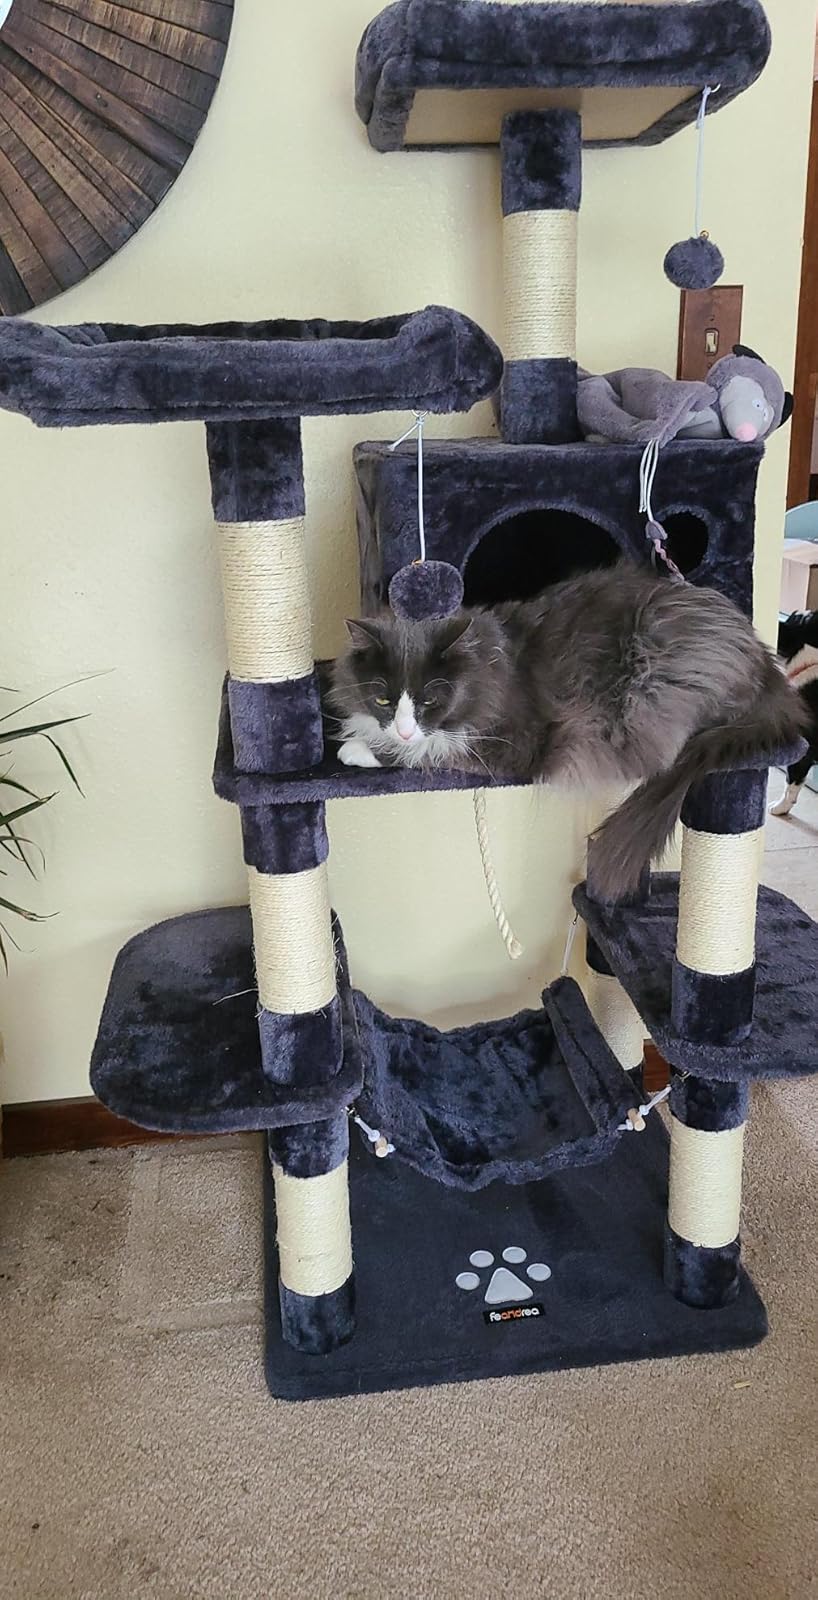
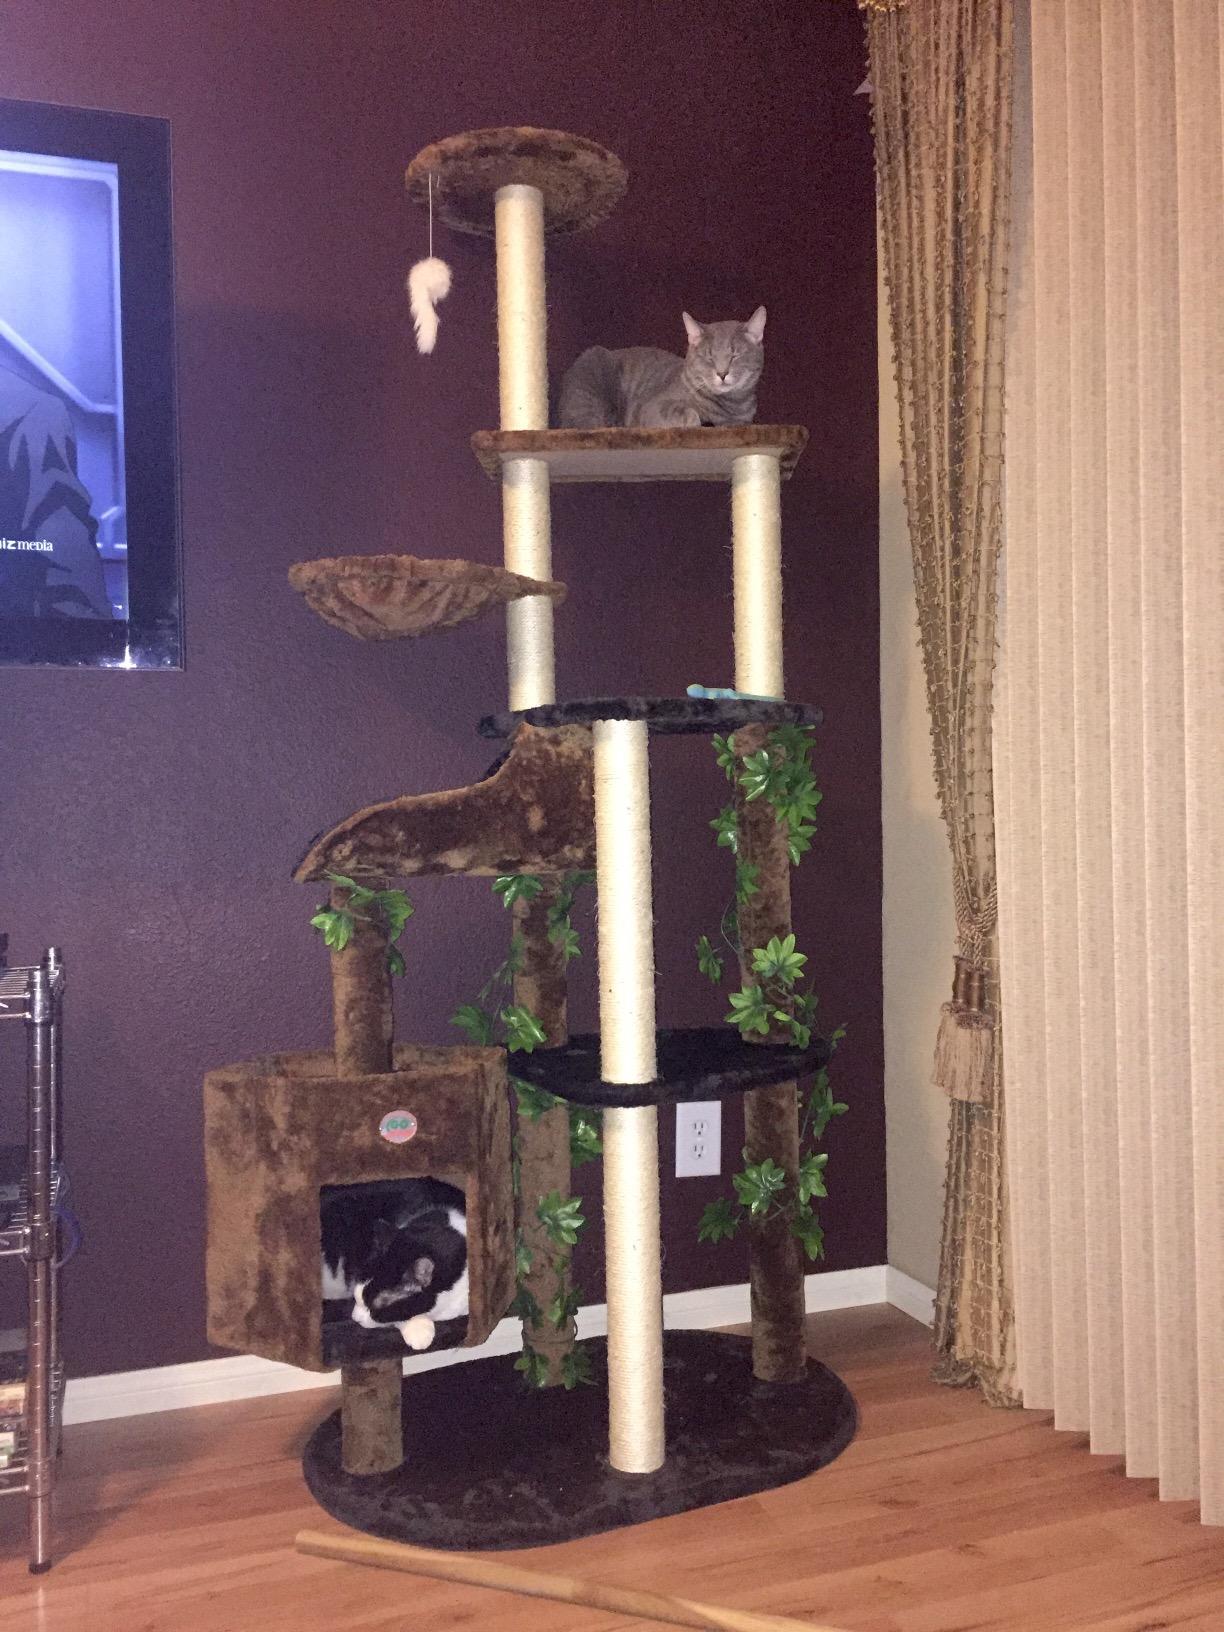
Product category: items_cat tree
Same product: no